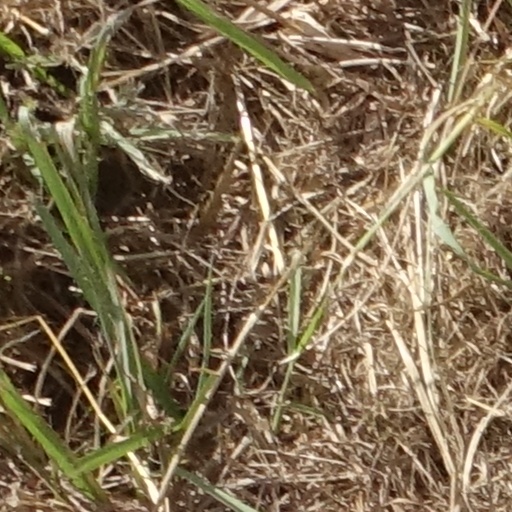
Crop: sorghum